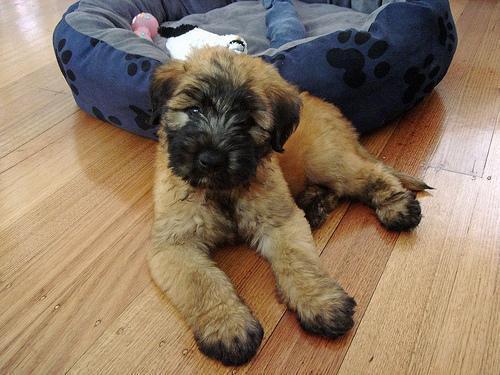
soft-coated_wheaten_terrier